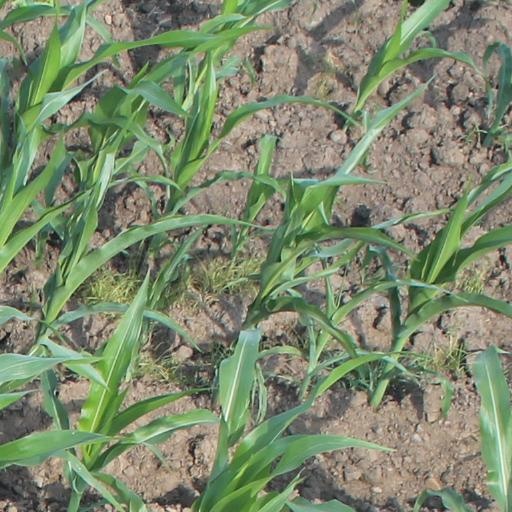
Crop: maize; corn